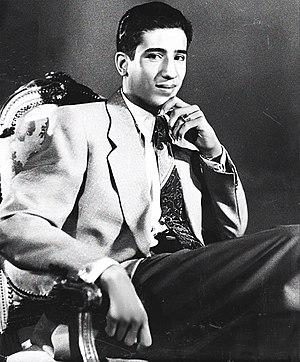
Salmane ben Abdelaziz Al Saoud, né le 31 décembre 1935 à Riyad, est roi d'Arabie saoudite. Il est membre de la dynastie saoudienne et l'un des fils d'Ibn Séoud, le fondateur en 1932 de l'Arabie saoudite. Gouverneur de Riyad pendant plus de cinquante ans, il est nommé ministre de la défense d’Arabie saoudite le 5 novembre 2011, et prince héritier le 18 juin 2012. Il succède à son demi-frère Abdallah le 23 janvier 2015 en tant que roi d'Arabie saoudite.